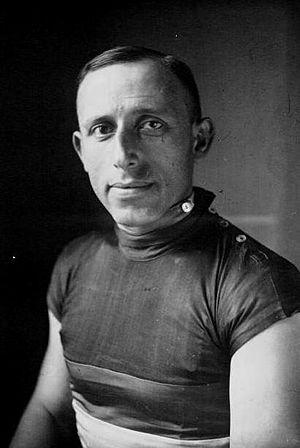
Angelo De Martino ou De Martini est un coureur cycliste italien. Lors des Jeux olympiques de 1924 à Paris, il a remporté la médaille d'or de la poursuite par équipes avec Francesco Zucchetti, Alfredo Dinale et Aleardo Menegazzi.